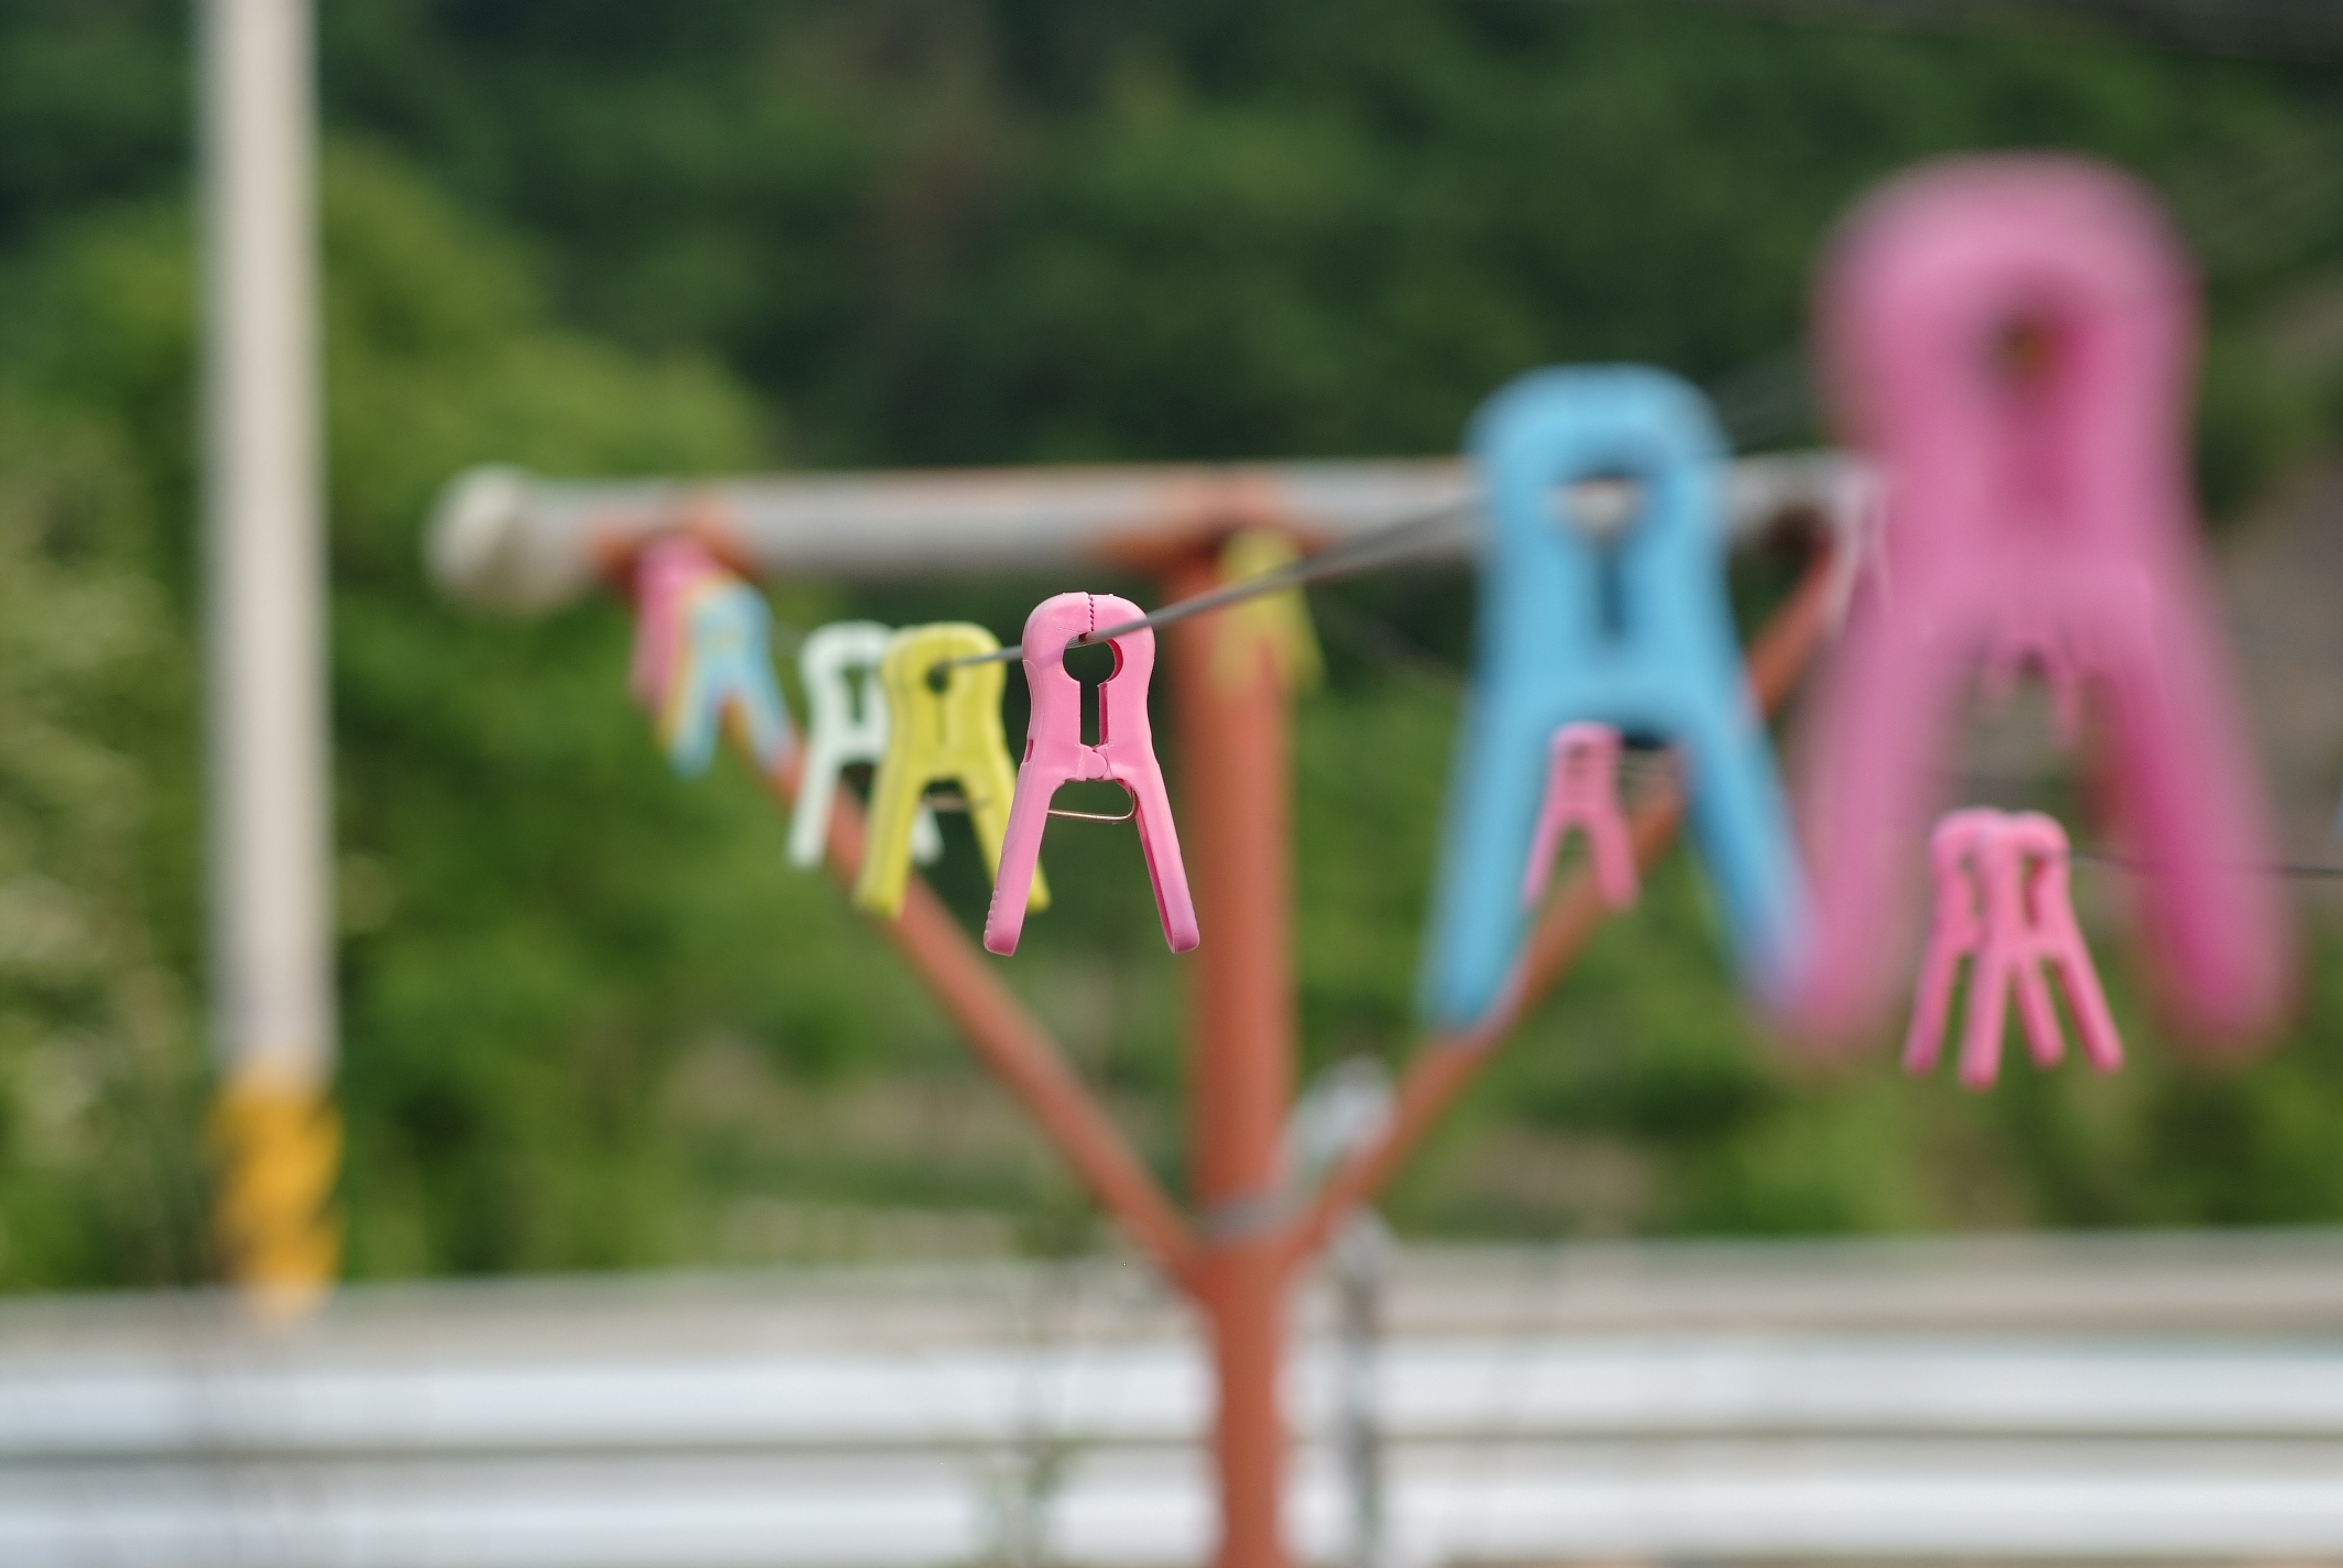
grass, plant, summer, pink, laundry, clothes peg